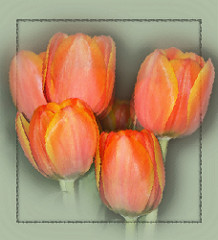
Flower: tulip